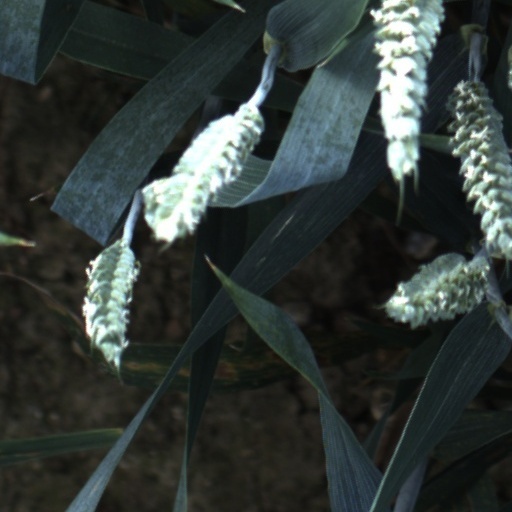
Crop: wheat